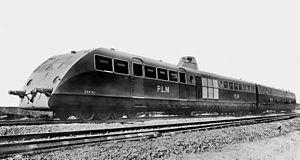
C'est en 1932, que l'autorail Bugatti est conçu par le bureau d'études d'Ettore Bugatti. En 9 mois, cet automoteur est construit avec des techniques issues de l'automobile, pour écouler les moteurs en surplus de la Bugatti Type 41 « Royale », voiture de prestige qui fut un échec commercial.